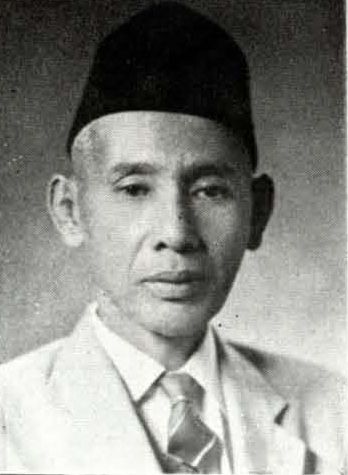
เจ๊ะอับดุลลาห์ หลังปูเต๊ะ

| name = เจ๊ะอับดุลลาห์ หลังปูเต๊ะ
| image = เจ๊ะอับดุลลาห์ หลังปูเต๊ะ.jpg
| honorific-suffix = เครื่องราชอิสริยาภรณ์อันเป็นที่เชิดชูยิ่งช้างเผือก|ท.ช.
| order = รัฐมนตรีช่วยว่าการกระทรวงสาธารณสุข
| term_start = 23 กันยายน พ.ศ. 2500
| term_end = 26 ธันวาคม พ.ศ. 2500
| primeminister = พจน์ สารสิน
| order2 = รัฐมนตรีช่วยว่าการกระทรวงสาธารณสุข
| term_start2 = 1 มกราคม พ.ศ. 2501
| term_end2 = 7 สิงหาคม พ.ศ. 2501
| primeminister2 = จอมพลถนอม กิตติขจร
| birth_date = 16 ตุลาคม พ.ศ. 2433
| birth_place = อำเภอละงู จังหวัดสตูล
เจ๊ะอับดุลลาห์ หลังปูเต๊ะ (16 ตุลาคม พ.ศ. 2433 - 25 พฤศจิกายน พ.ศ. 2529) อดีตรัฐมนตรีหลายกระทรวง และ อดีตสมาชิกสภาผู้แทนราษฎรจังหวัดสตูล 5 สมัย
== ประวัติ ==
นายเจ๊ะอับดุลลาห์ หลังปูเต๊ะ เกิดเมื่อวันที่ 16 ตุลาคม พ.ศ. 2433 เป็นบุตรของนายเจ๊ะมูฮำมัด สะอาด และ นางเจ๊ะรอมมะห์ หวันสู ประวัติ เจ๊ะอับดุลลาห์ หลังปูเต๊ะ
เจ๊ะอับดุลลาห์ หลังปูเต๊ะ เสียชีวิตด้วยโรคชรา เมื่อวันที่ 25 พฤศจิกายน พ.ศ. 2529 สิริอายุรวม 96 ปี
== การทำงาน ==
เจ๊ะอับดุลลาห์ เริ่มรับราชการในตำแหน่งเสมียนศาล แขวงละงู เมื่อปี พ.ศ. 2448 แต่ขอลาออกเพื่อไปประกอบอาชีพค้าขายส่วนตัว ต่อมา พ.ศ. 2459 ได้รับการแต่งตั้งให้เป็นที่ปรึกษาด้านศาสนา ประจำอำเภอทุ่งหว้า และกิ่งอำเภอละงู จากนั้น พ.ศ. 2463 ได้เดินทางไปทำงานเป็นนักหนังสือพิมพ์ที่ประเทศอินโดนีเซียและมลายู จนกระทั่งปี พ.ศ. 2469 พระยาสมันต์รัฐบุรินทร์ (ตุ๋ย บินอับดุลลาห์) ได้แต่งตั้งให้เป็นกอฎีทั่วไป ทำหน้าที่ด้านกฎหมายครอบครัวอิสลามล่วงมาปี และ พ.ศ. 2473 มีพระบรมราชโองการให้เป็นดาโต๊ะยุติธรรมประจำศาลจังหวัดสตูล
== งานการเมือง ==
เจ๊ะอับดุลลาห์ ได้รับเลือกตั้งสมาชิกสภาผู้แทนราษฎรครั้งแรก ใน เดือนมกราคม พ.ศ. 2489 และได้รับเลือกติดต่อกัน จนถึง เดือนธันวาคม พ.ศ. 2500 รวม 5 สมัย
เจ๊ะอับดุลลาห์ ได้รับโปรดเกล้าฯ ให้เป็นรัฐมนตรีหลายกระทรวง ได้แก่ เป็นรัฐมนตรีไม่ประจำกระทรวง ในรัฐบาลจอมพลแปลก พิบูลสงคราม เมื่อ พ.ศ. 2491 เป็นรัฐมนตรีช่วยว่าการกระทรวงสาธารณสุข ในรัฐบาลนายพจน์ สารสิน พระบรมราชโองการ ประกาศ ตั้งและแต่งตั้งคณะรัฐมนตรี (จำนวน ๒๙ ราย) และในรัฐบาลจอมพลถนอม กิตติขจร
=== สมาชิกสภาผู้แทนราษฎร ===
เจ๊ะอับดุลลาห์ หลังปูเต๊ะ ได้รับการเลือกตั้งเป็นสมาชิกสภาผู้แทนราษฎรทั้งหมด 5 สมัย คือ
# การเลือกตั้งสมาชิกสภาผู้แทนราษฎรไทยเป็นการทั่วไป มกราคม พ.ศ. 2489 จังหวัดสตูล สังกัดพรรคประชาธิปัตย์
# การเลือกตั้งสมาชิกสภาผู้แทนราษฎรไทยเป็นการทั่วไป พ.ศ. 2491 จังหวัดสตูล
# การเลือกตั้งสมาชิกสภาผู้แทนราษฎรไทยเป็นการทั่วไป พ.ศ. 2495 จังหวัดสตูล
# การเลือกตั้งสมาชิกสภาผู้แทนราษฎรไทยเป็นการทั่วไป กุมภาพันธ์ พ.ศ. 2500 จังหวัดสตูล สังกัดพรรคเสรีมนังคศิลา ประกาศกระทรวงมหาดไทย เรื่อง ผลการเลือกตั้งสมาชิกสภาผู้แทนราษฎรทั่วไป
# การเลือกตั้งสมาชิกสภาผู้แทนราษฎรไทยเป็นการทั่วไป ธันวาคม พ.ศ. 2500 จังหวัดสตูล สังกัดพรรคสหภูมิ → พรรคชาติสังคม ประกาศกระทรวงมหาดไทย เรื่อง ผลการเลือกตั้งสมาชิกสภาผู้แทนราษฎรทั่วไป พ.ศ. ๒๕๐๐ ครั้งที่ ๒
== เครื่องราชอิสริยาภรณ์ ==
ราชกิจจานุเบกษา, แจ้งความสำนักคณะรัฐมนตรี เรื่อง พระราชทานเครื่องราชอิสริยาภรณ์ , เล่ม ๗๕ ตอนที่ ๓ ง หน้า ๔๒, ๗ มกราคม ๒๕๐๑
== อ้างอิง ==
หมวดหมู่:บุคคลจากอำเภอละงู
หมวดหมู่:มุสลิมชาวไทย
หมวดหมู่:ข้าราชการพลเรือนชาวไทย
หมวดหมู่:นักหนังสือพิมพ์ชาวไทย
หมวดหมู่:นักกฎหมายชาวไทย
หมวดหมู่:นักการเมืองไทย
หมวดหมู่:รัฐมนตรีไทยที่ไม่ได้ประจำกระทรวง
หมวดหมู่:สมาชิกสภาผู้แทนราษฎรจังหวัดสตูล
หมวดหมู่:นักการเมืองพรรคประชาธิปัตย์
หมวดหมู่:พรรคเสรีมนังคศิลา
หมวดหมู่:พรรคสหภูมิ
หมวดหมู่:พรรคชาติสังคม
หมวดหมู่:ผู้ได้รับเครื่องราชอิสริยาภรณ์ ท.ช.